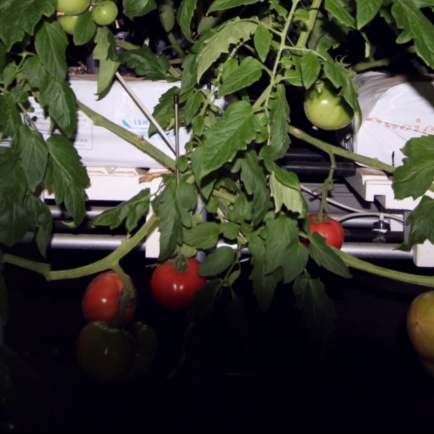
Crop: tomato